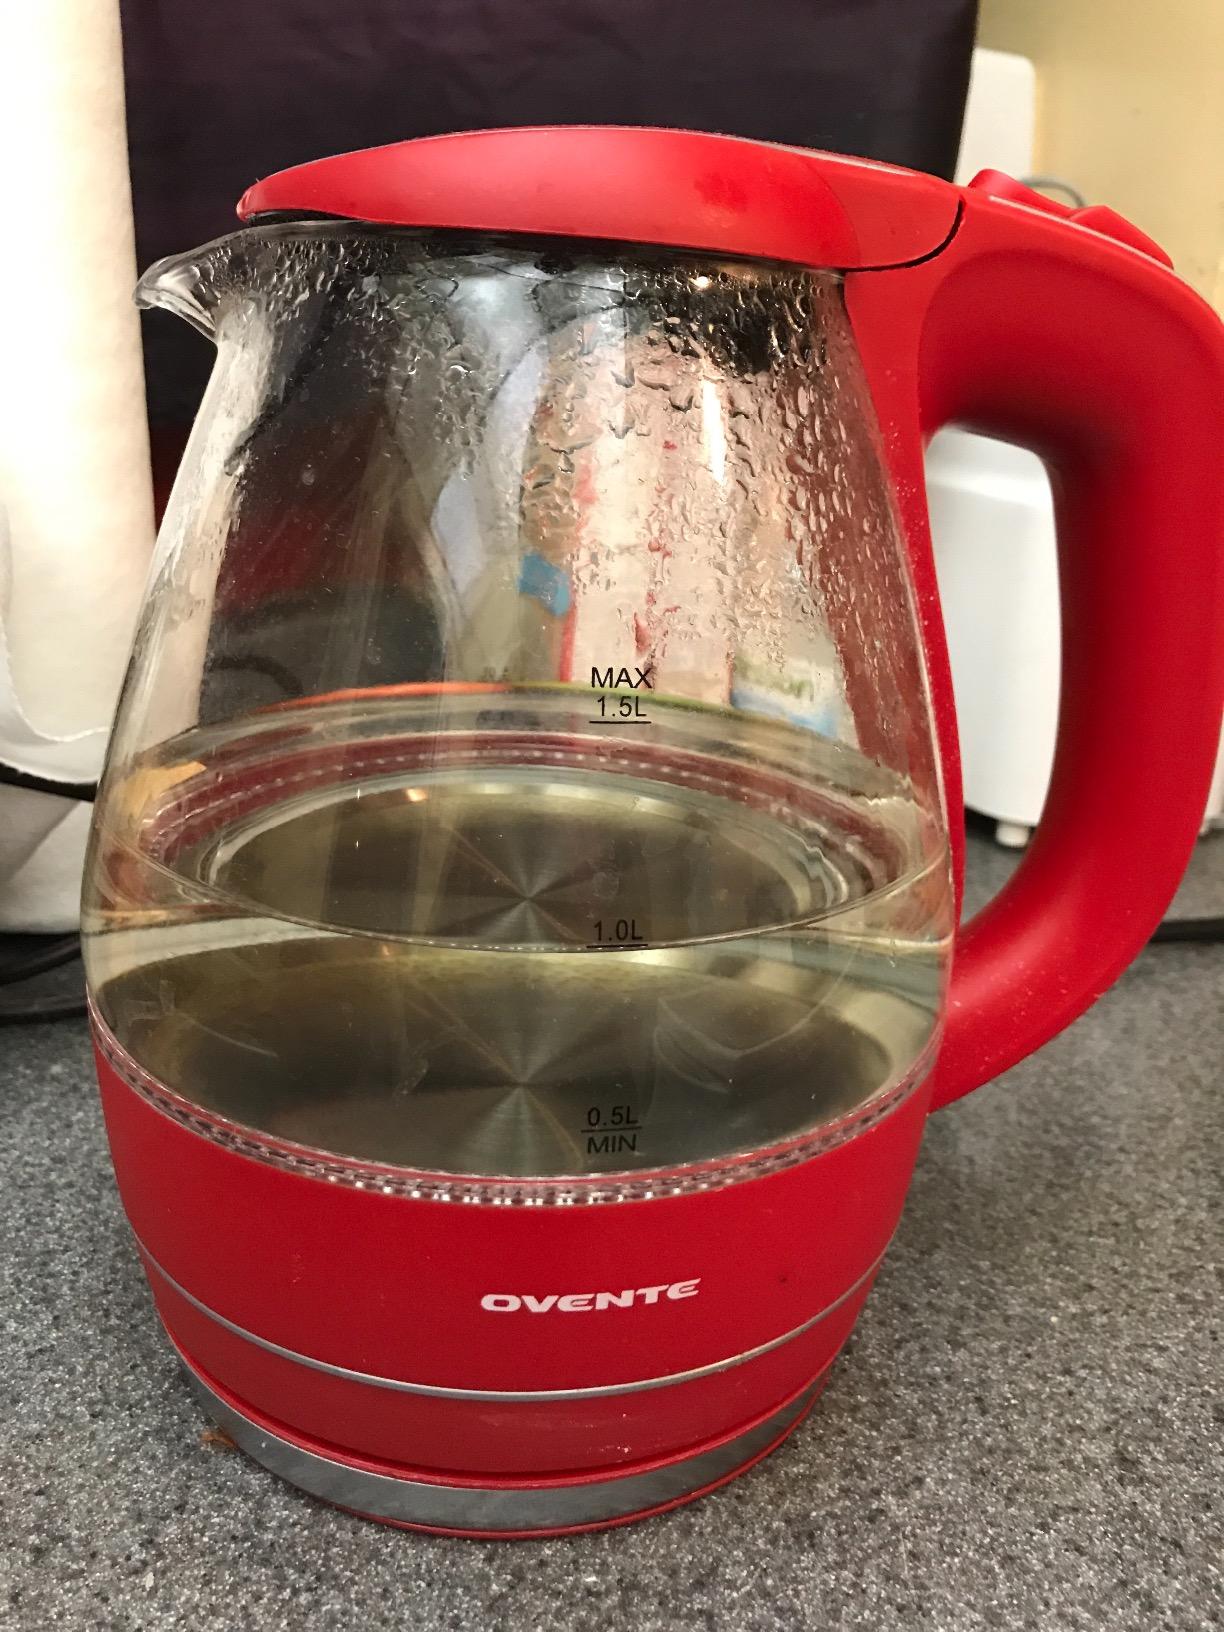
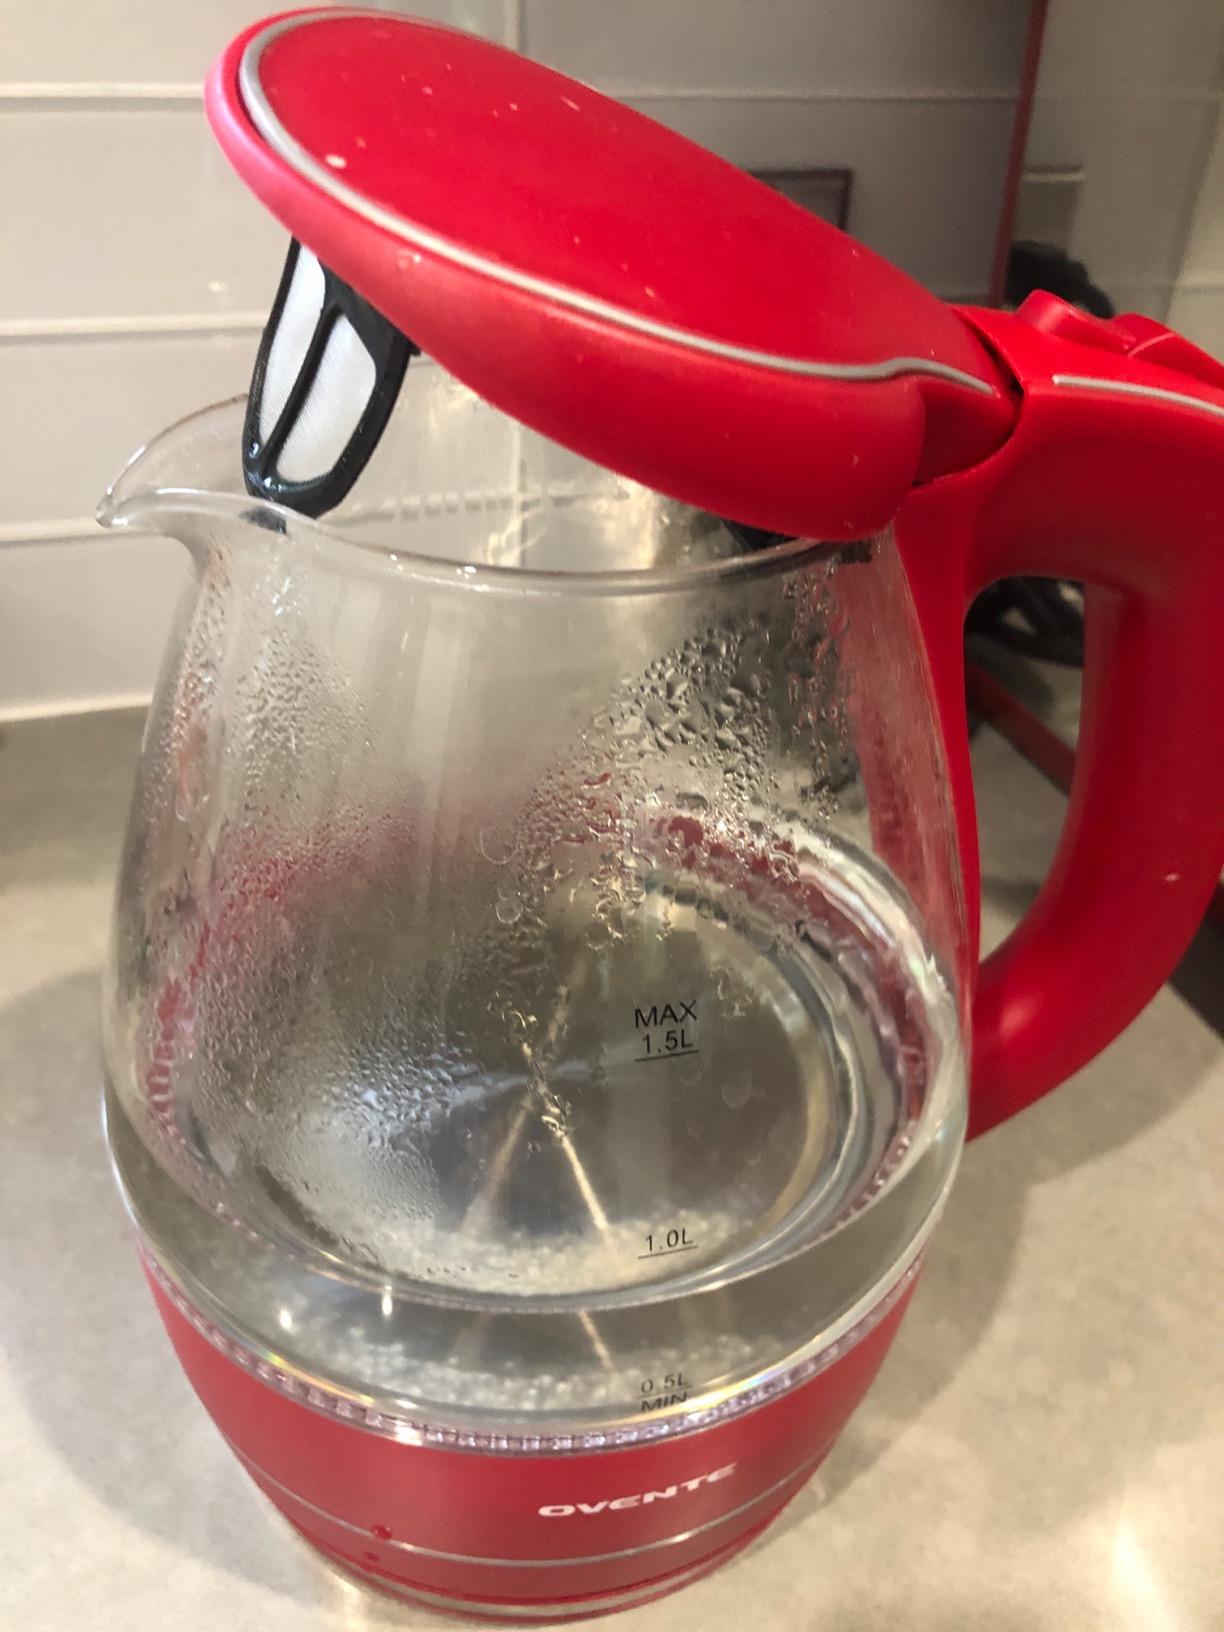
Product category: items_kettle
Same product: yes